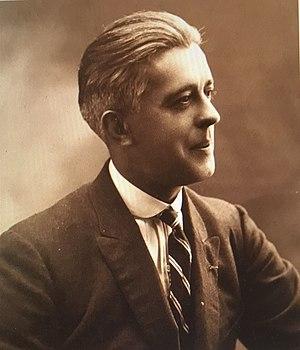
Georges Bruguier
Georges Bruguier est un homme politique, résistant et journaliste français né le 16 mars 1884 à Nîmes et mort le 20 août 1962 à Carcassonne.